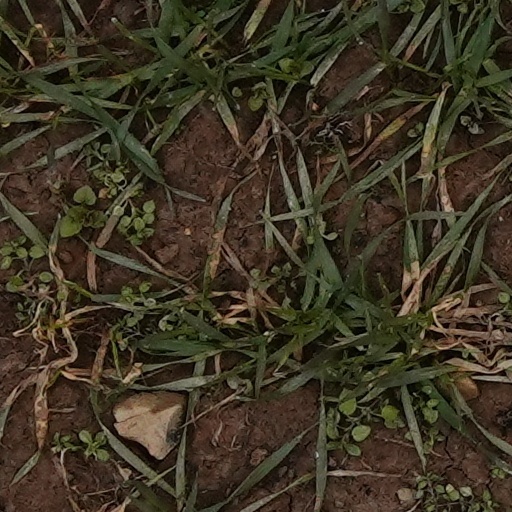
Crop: wheat